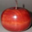
Label: apple